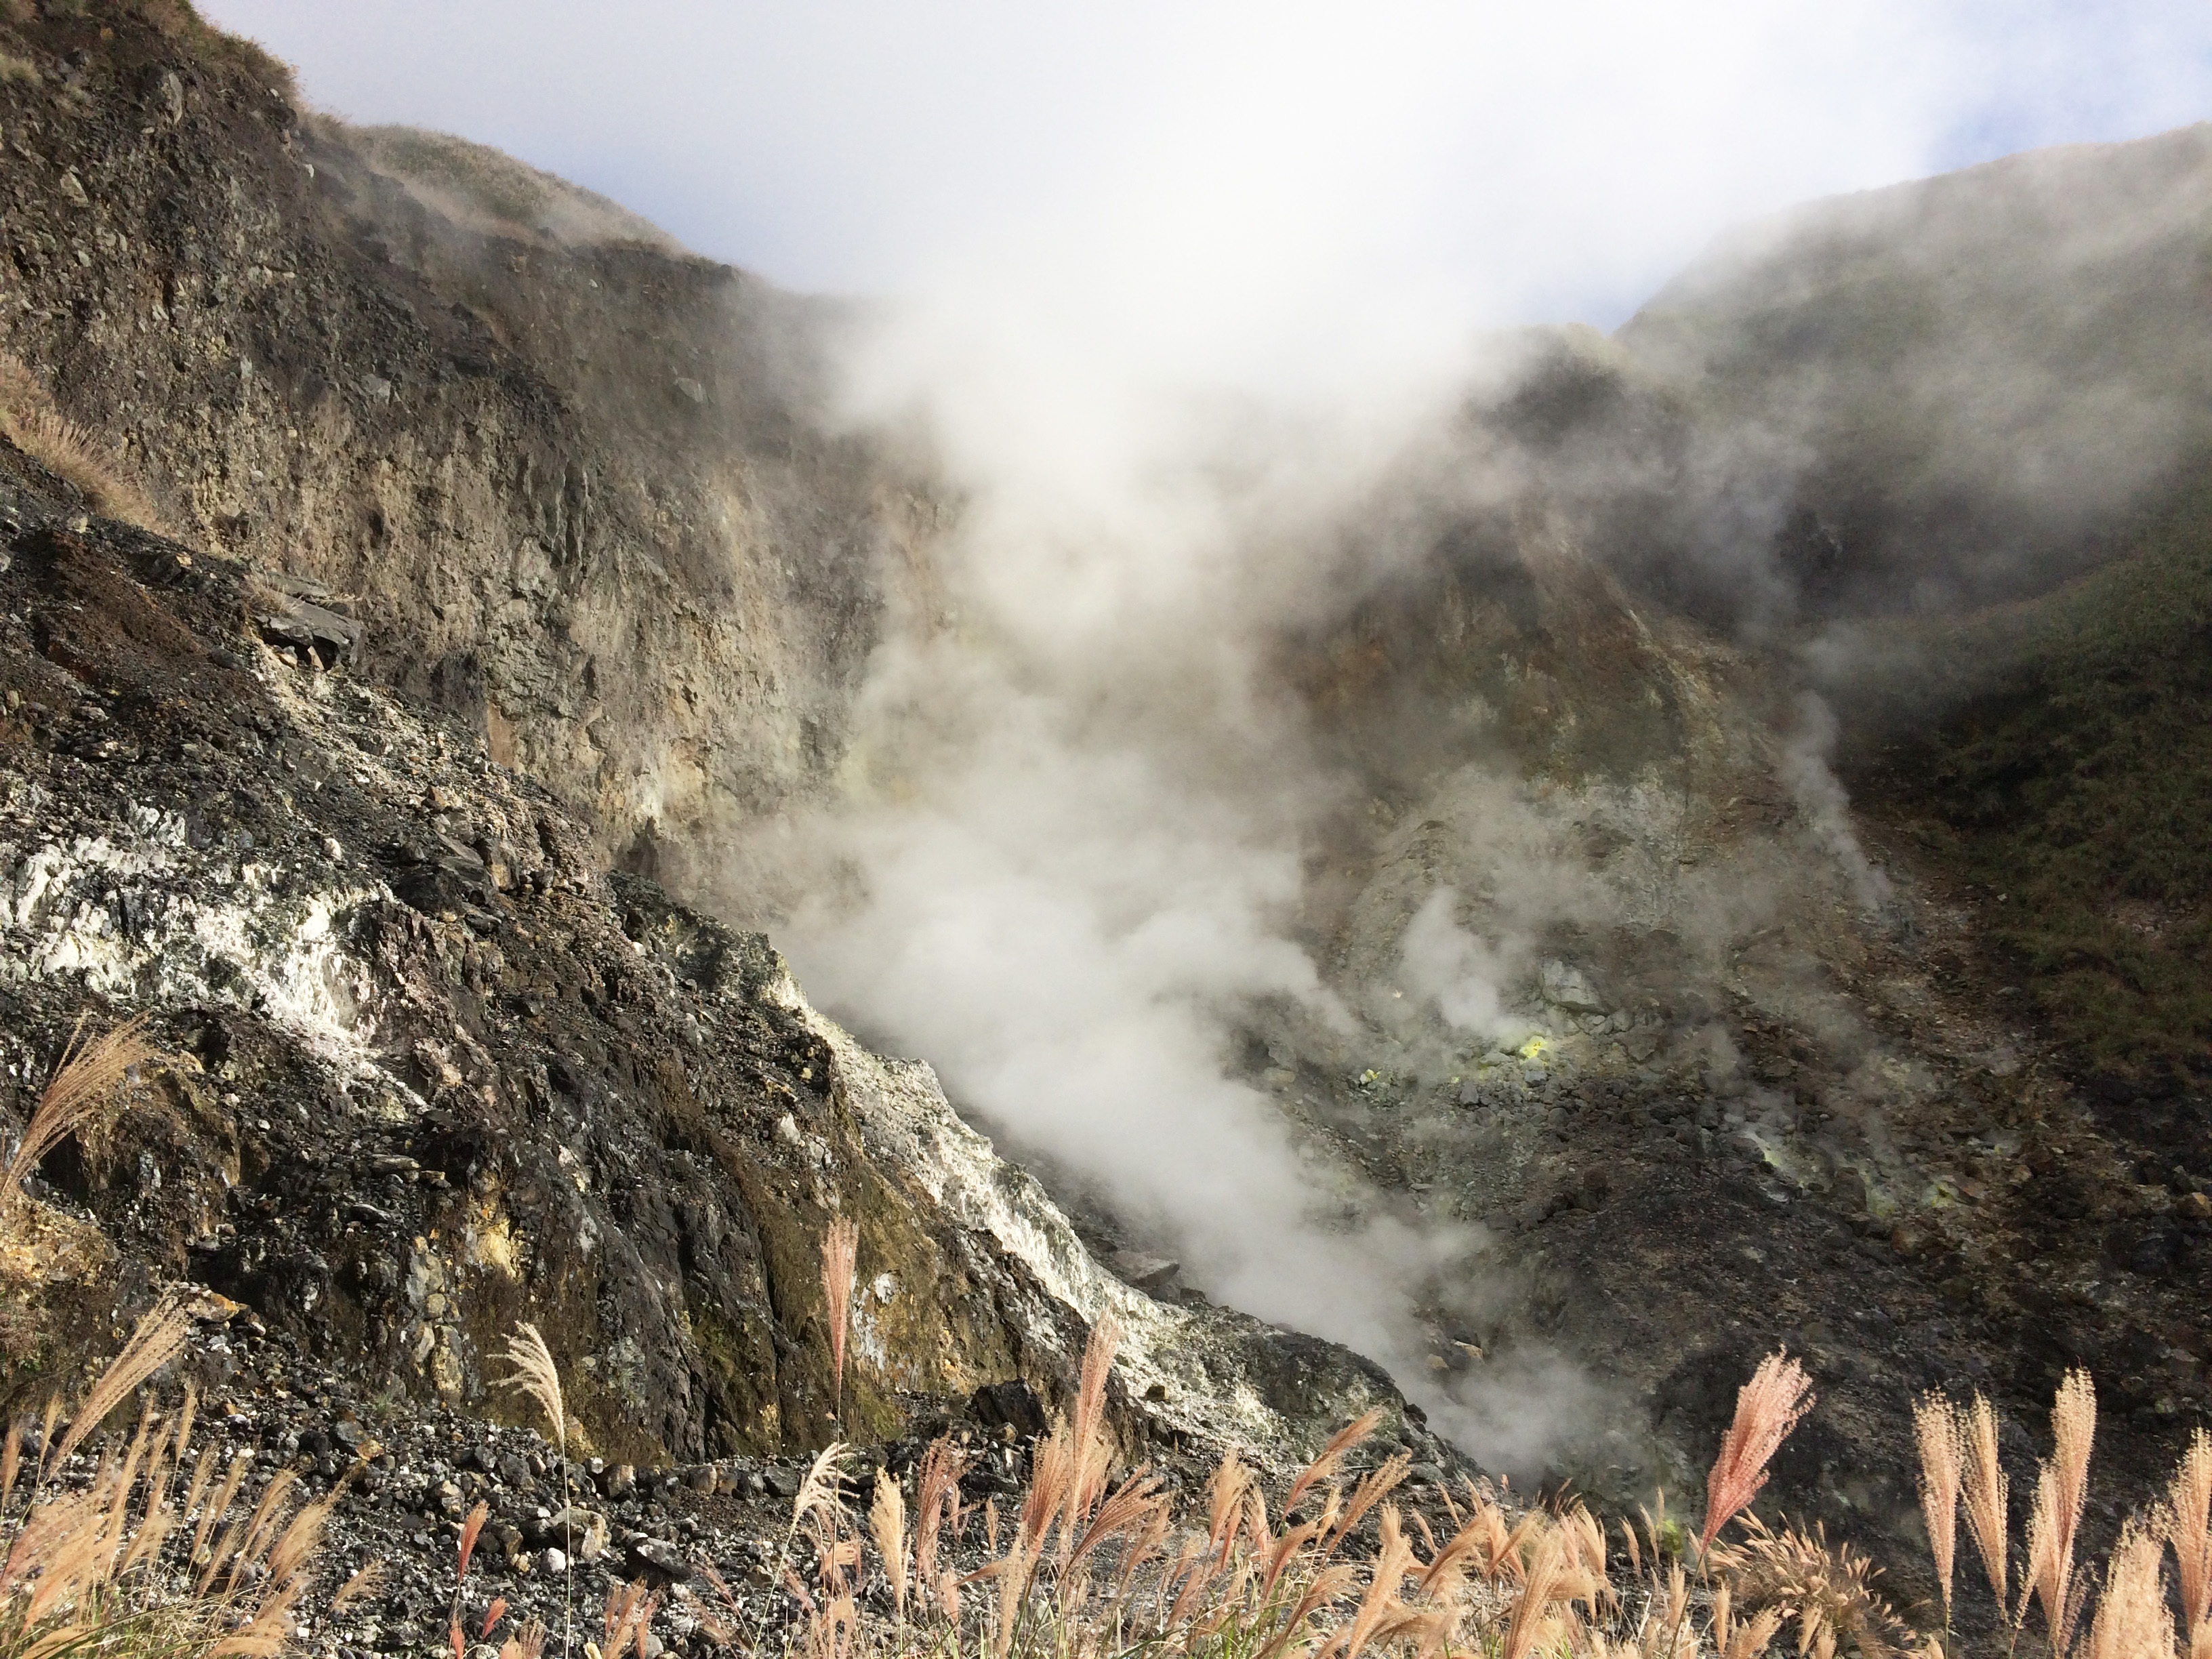
rock, wilderness, mountain, adventure, volcano, ridge, clouds, geology, vista, taipei, taiwan, landform, miscanthus, wikiproject taiwan, xiao youkeng, qixingshan, geographical feature, atmospheric phenomenon, geological phenomenon